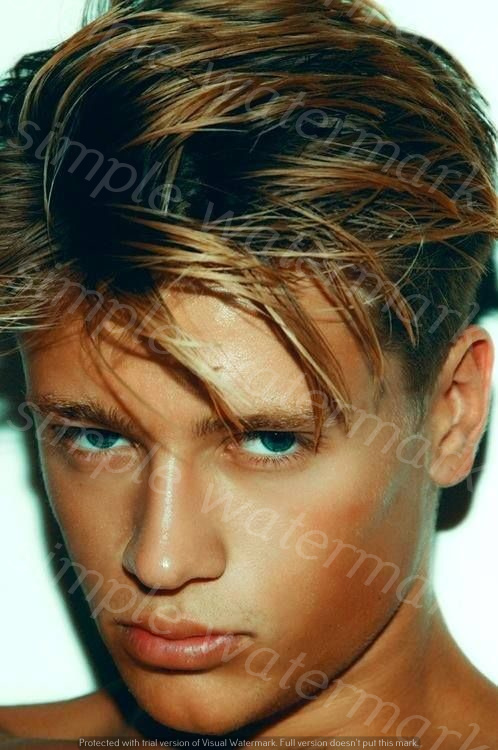
Label: Watermark